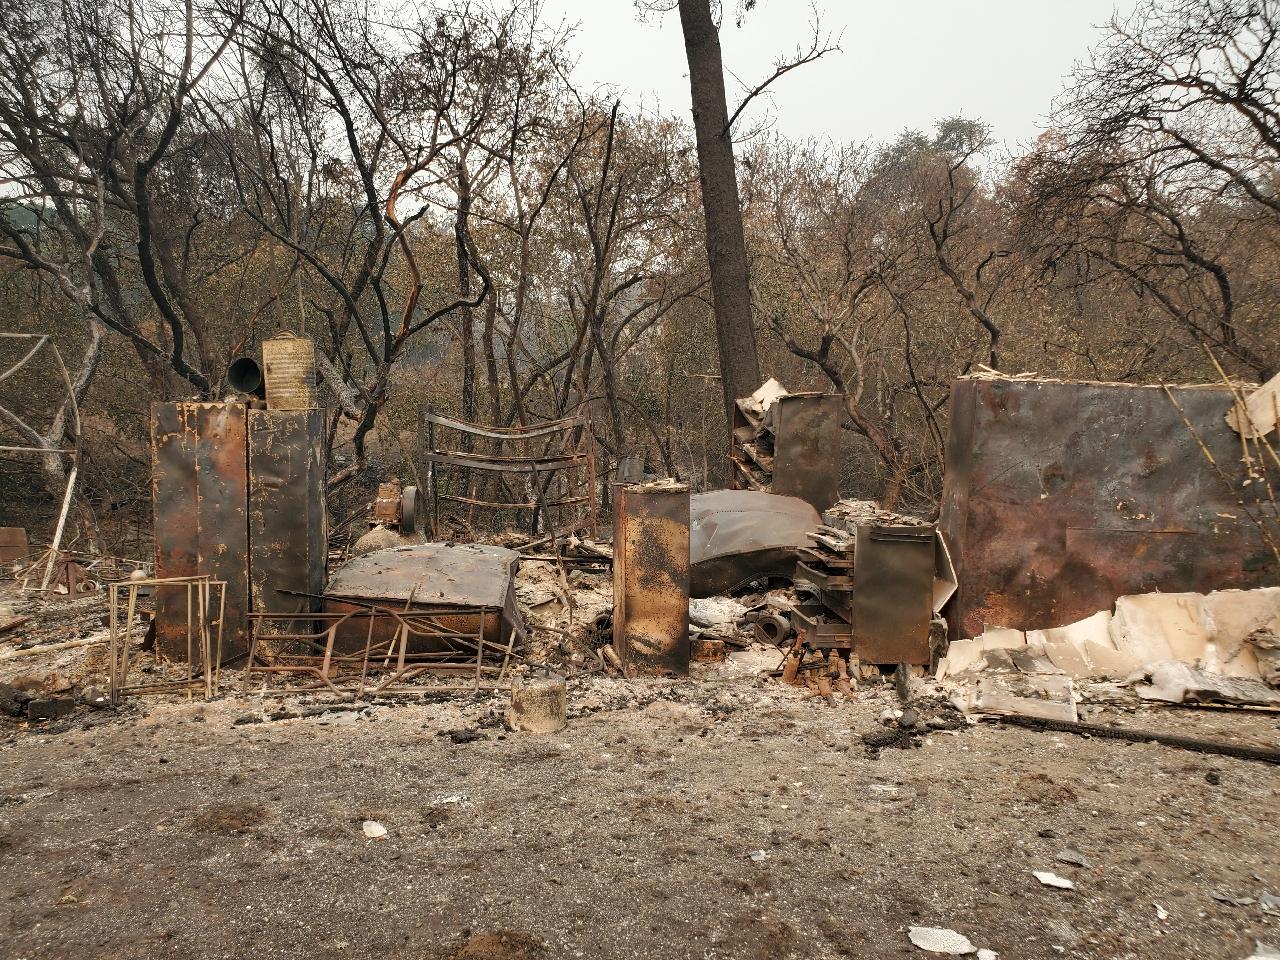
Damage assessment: destroyed